Atomic force microscopy

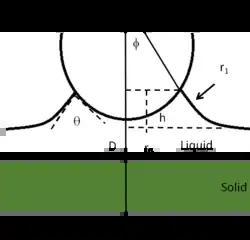
Model for AFM water meniscus

where "θ" is the angle between the tip's surface and the liquid's surface while "h" is the height difference between the surrounding liquid and the top of the miniscus.